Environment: real
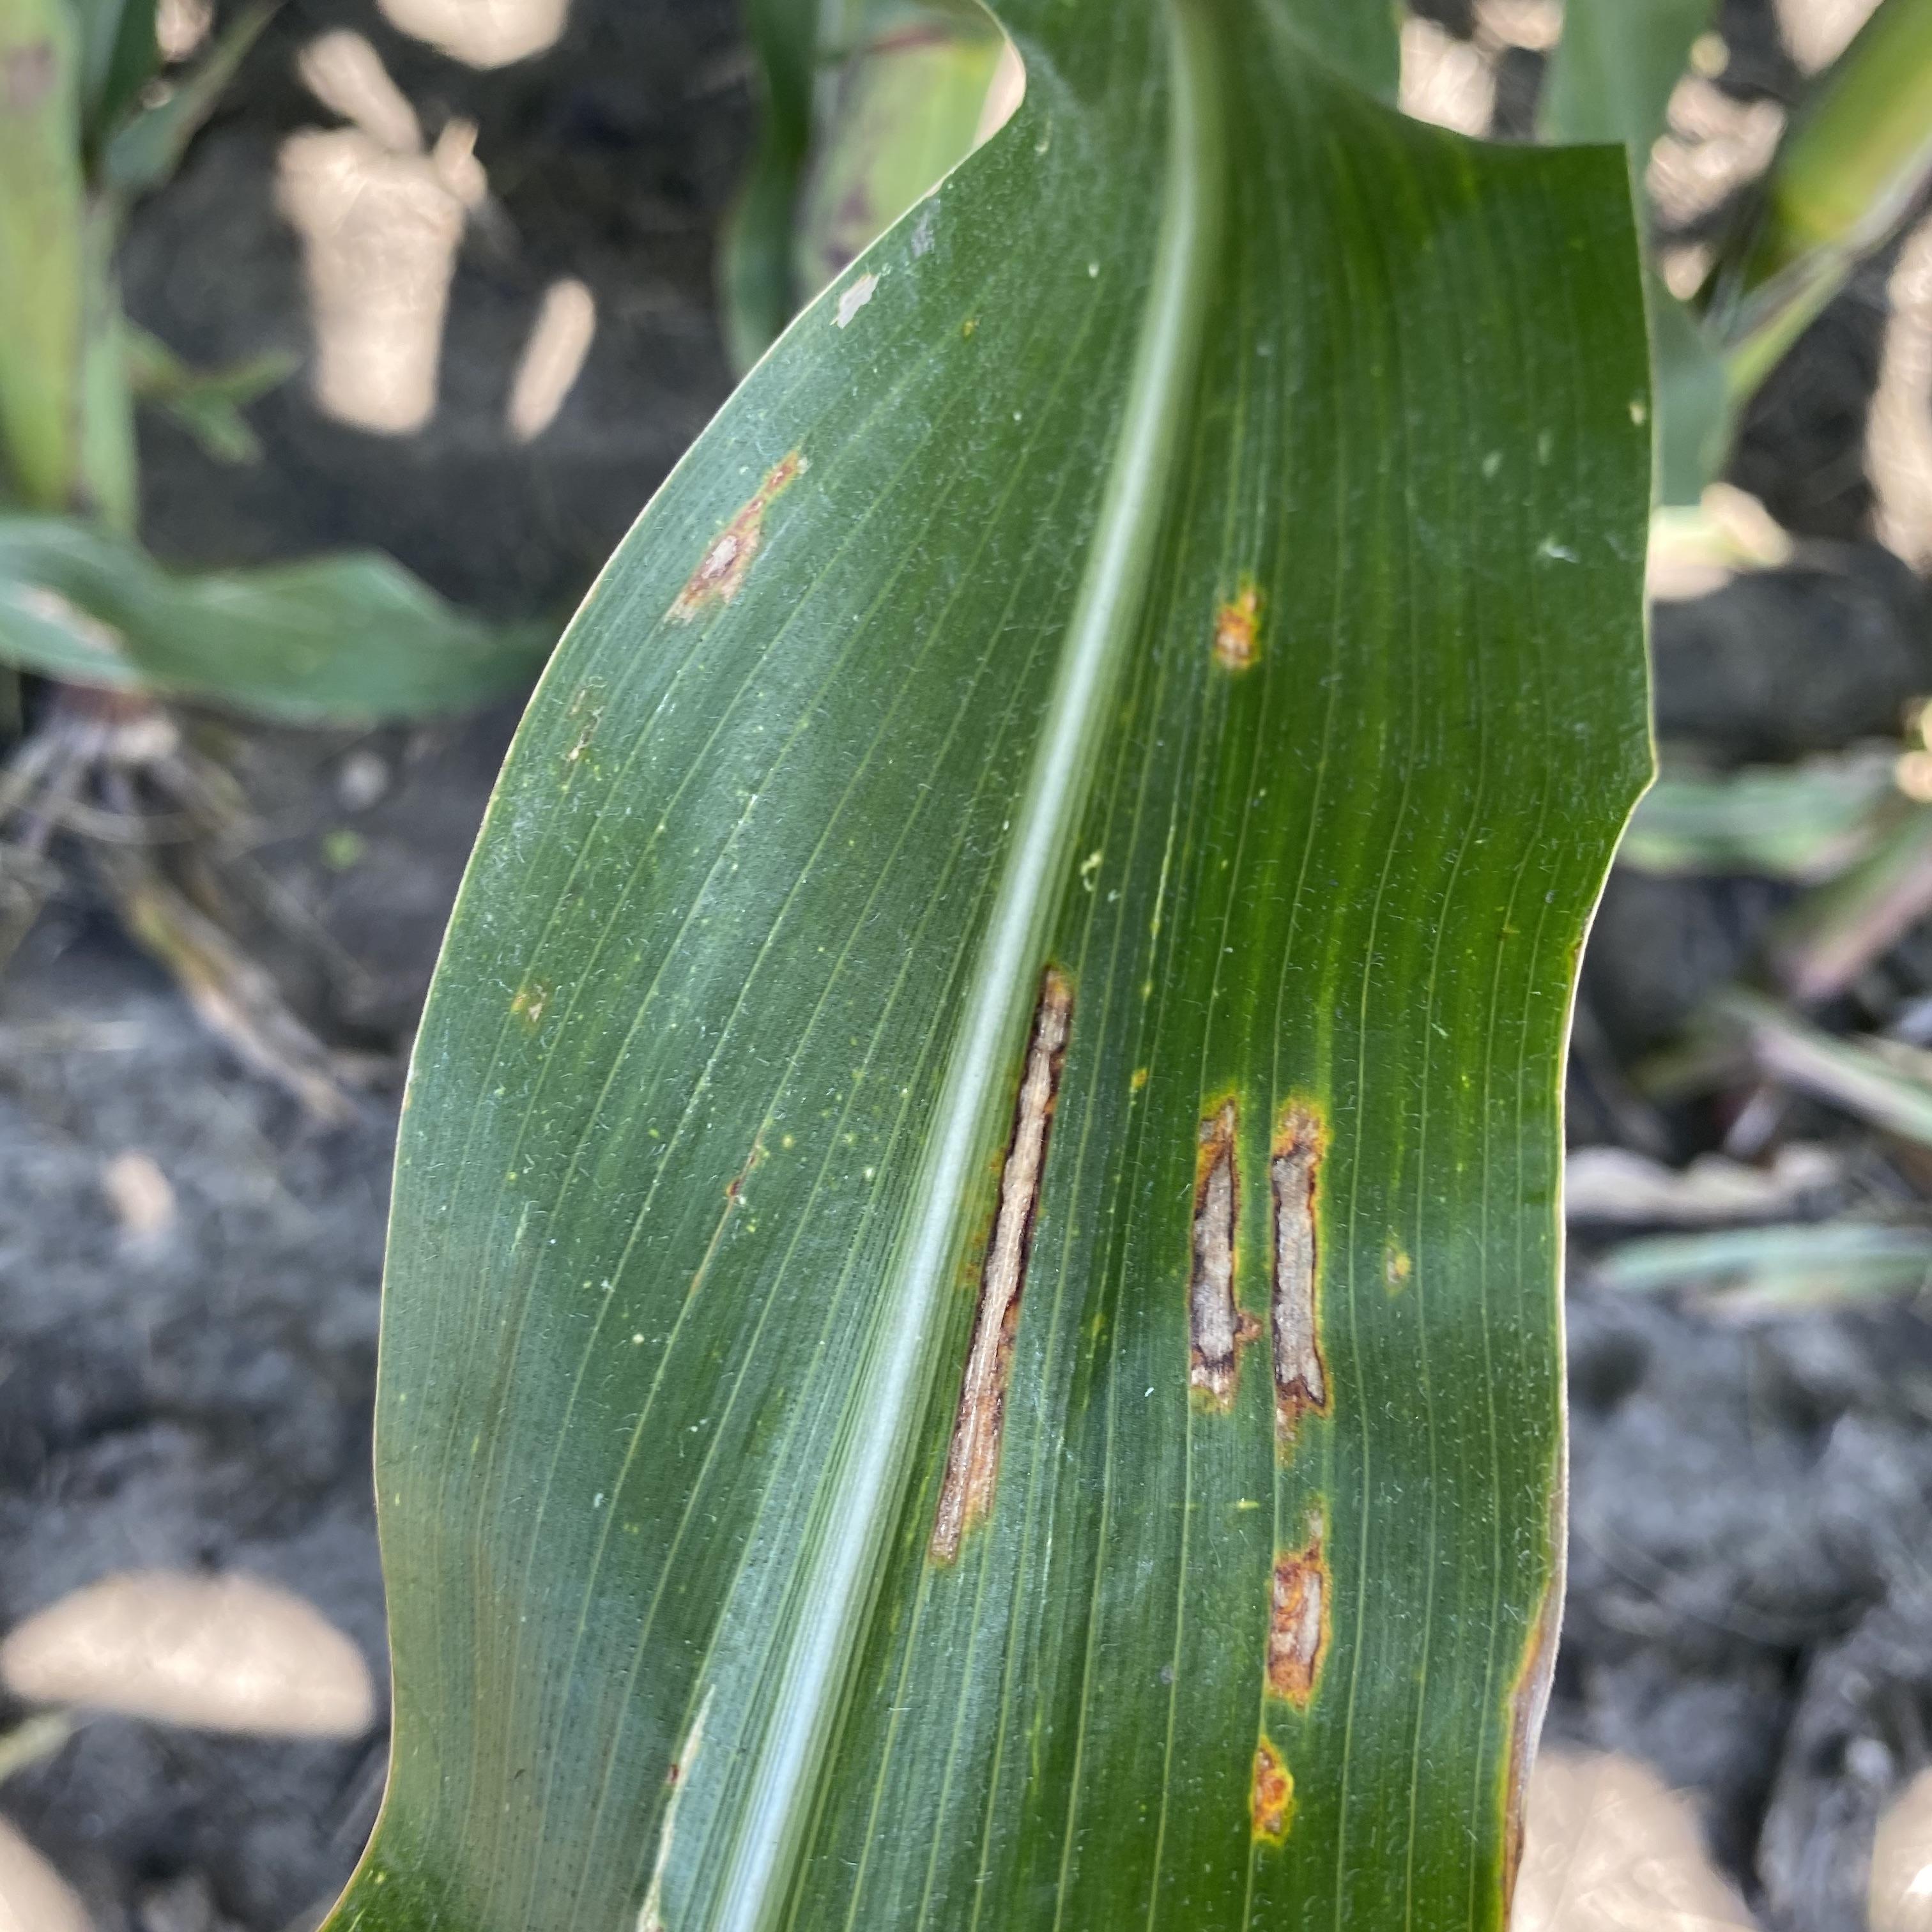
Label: gray_leaf_spot